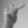
ASL letter: T